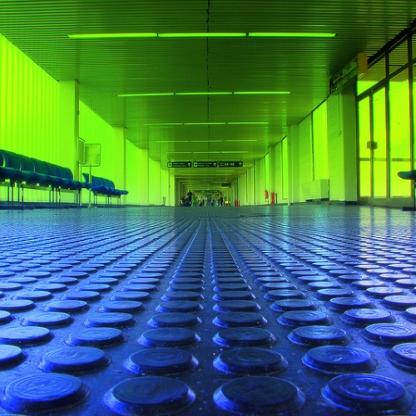
Scene: Indoor